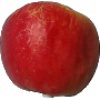
Label: red_yellow_apple